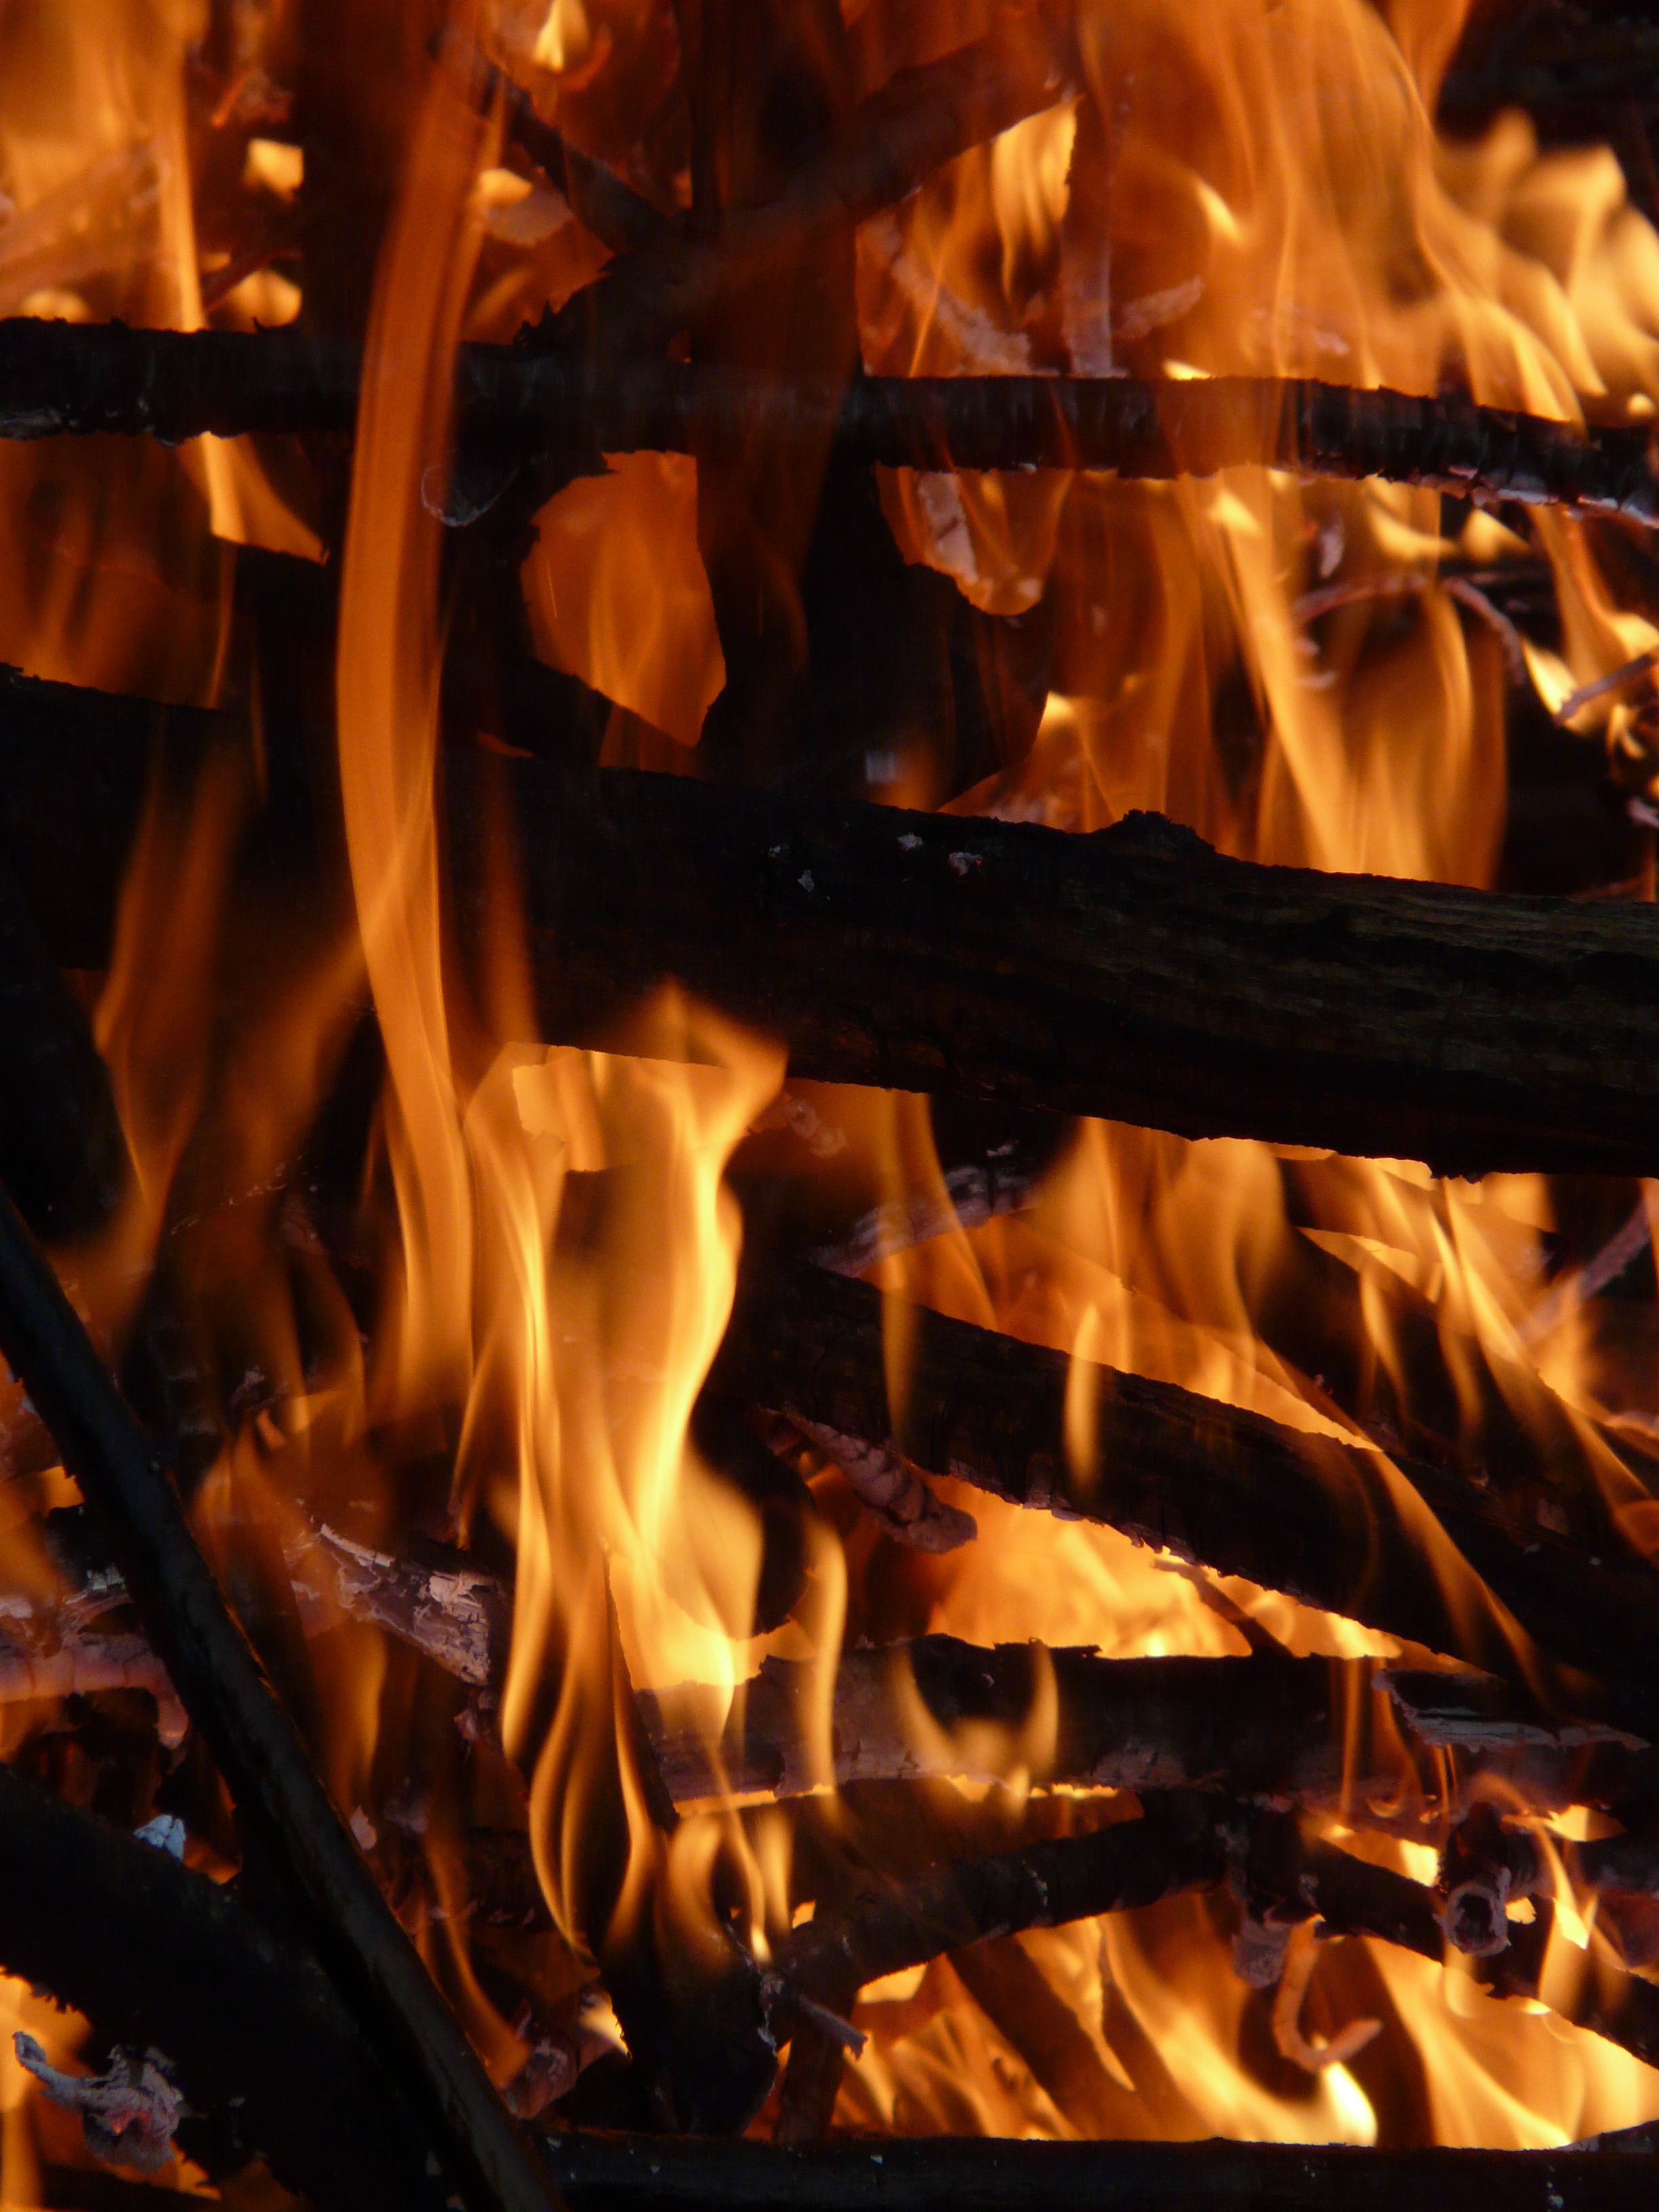
flame, fire, campfire, burn, brand, branches, hot, firelight, sticks, embers